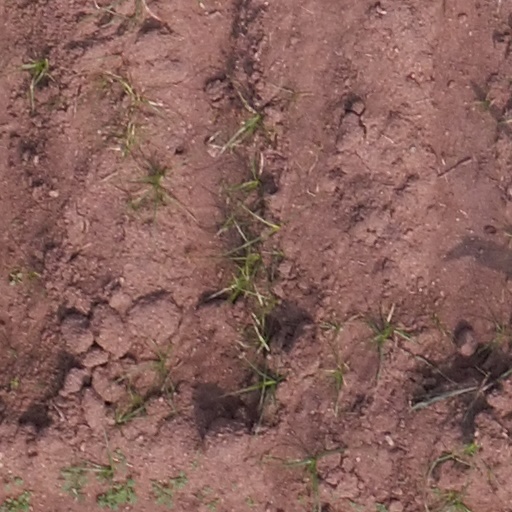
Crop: maize; corn